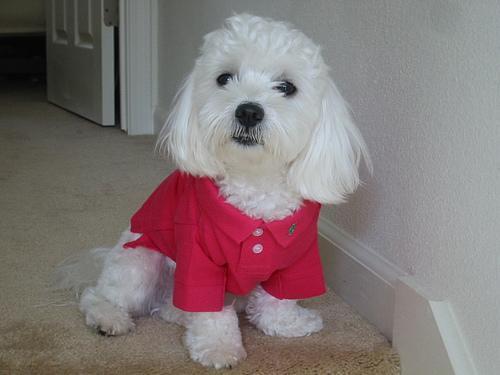
Maltese_dog